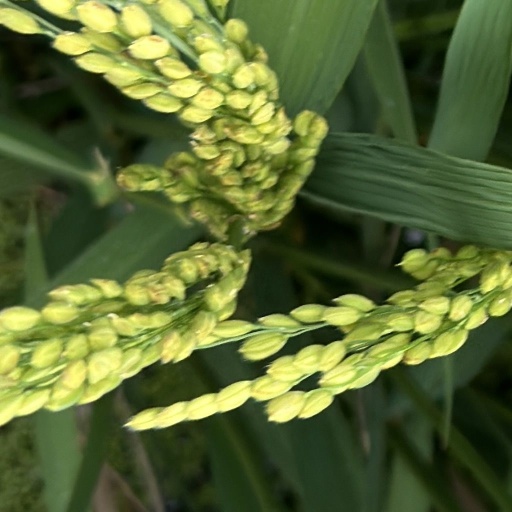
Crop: rice